Cantata++

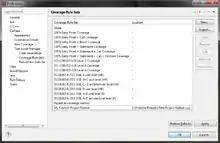
Screenshot of Cantata++ Custom Ruleset

Cantata offers a solution to meet the rigorous requirements of international regulatory standards governing the development and verification of functional safety software across various industries. These standards encompass stringent criteria for achieving specific Safety Integrity Level (SIL) and advocate for practices such as unit testing and integration testing with a code-driven testing framework.